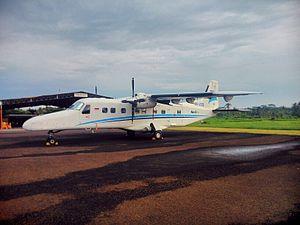
"Le Dornier 228 est un biturbopropulseur construit par l’avionneur allemand Dornier de 1981 à 1998 dans l’usine de Oberpfaffenhofen près de Munich et produit sous licence depuis 1986 par Hindustan Aeronautics Ltd. à Kanpur. Sur les 270 appareils construits, environ 190 sont encore en service dans le monde entier. Il est surnommé ""le camion du ciel"" pour ses performances sur terrains courts voire inexistants.